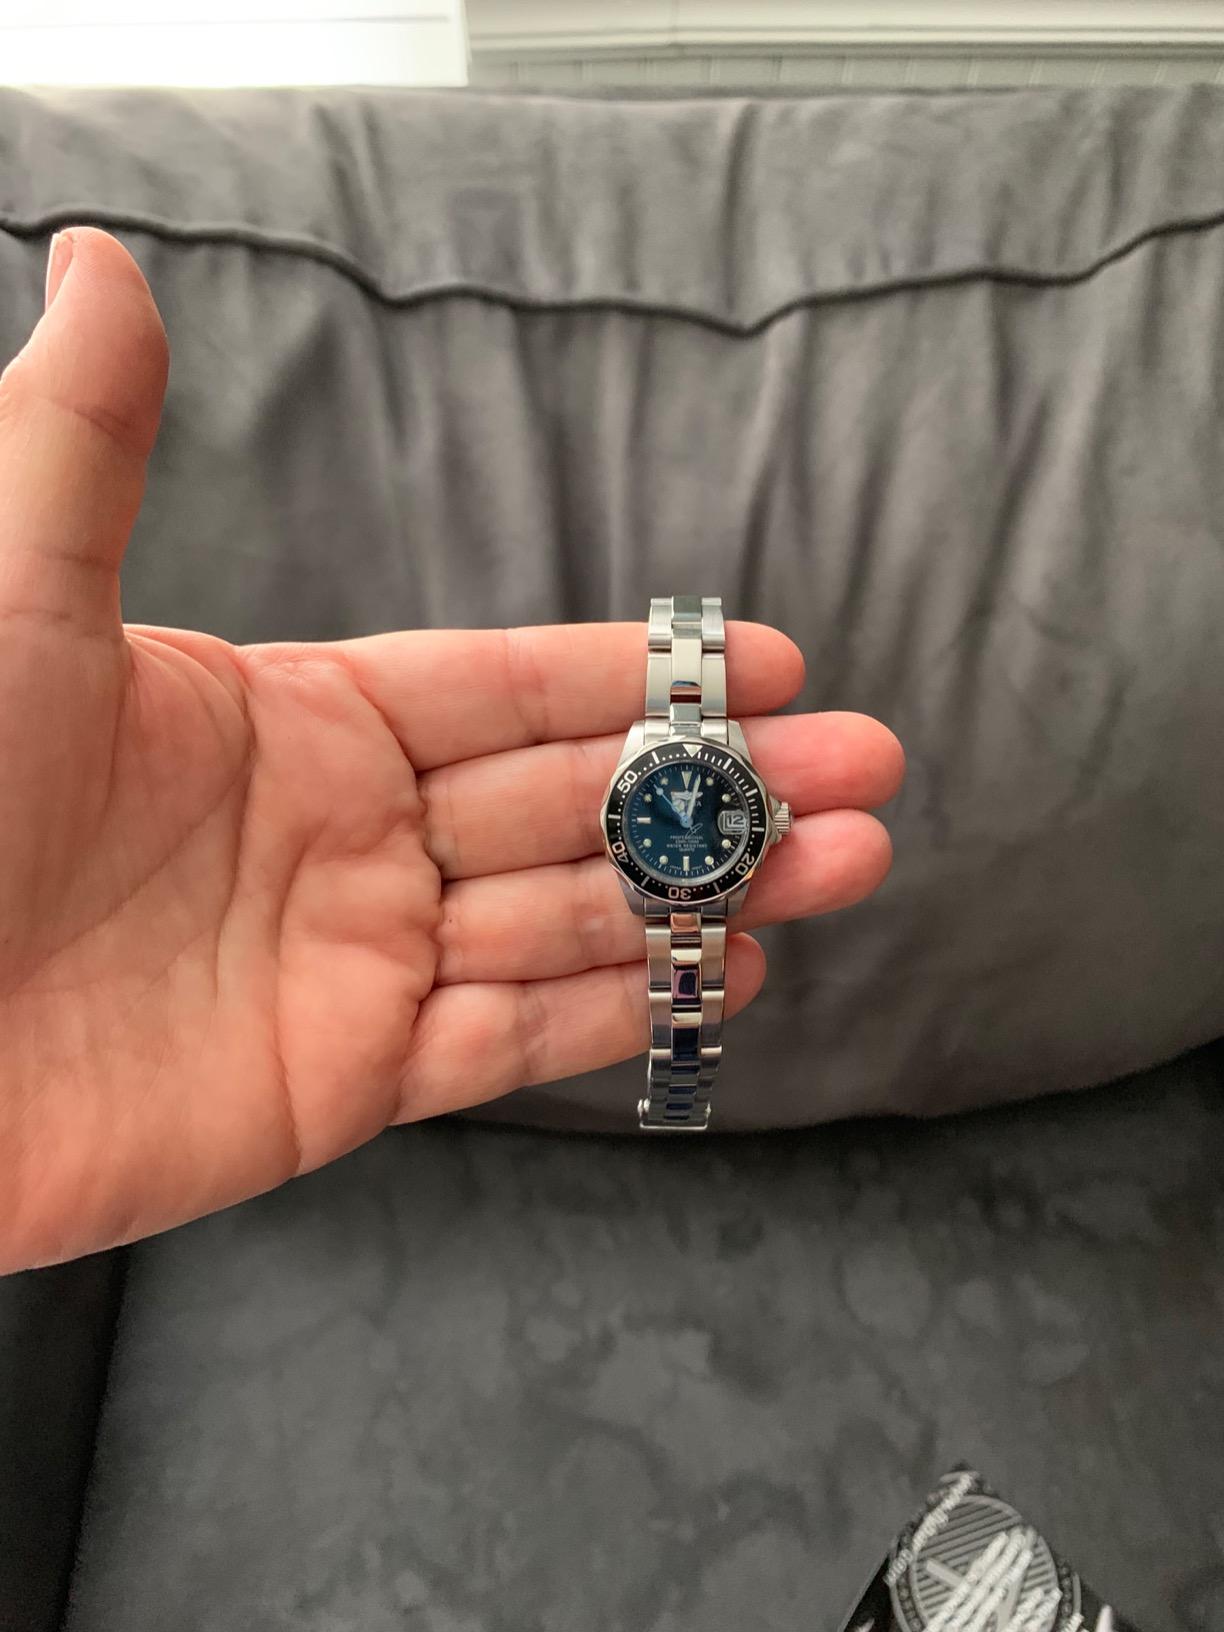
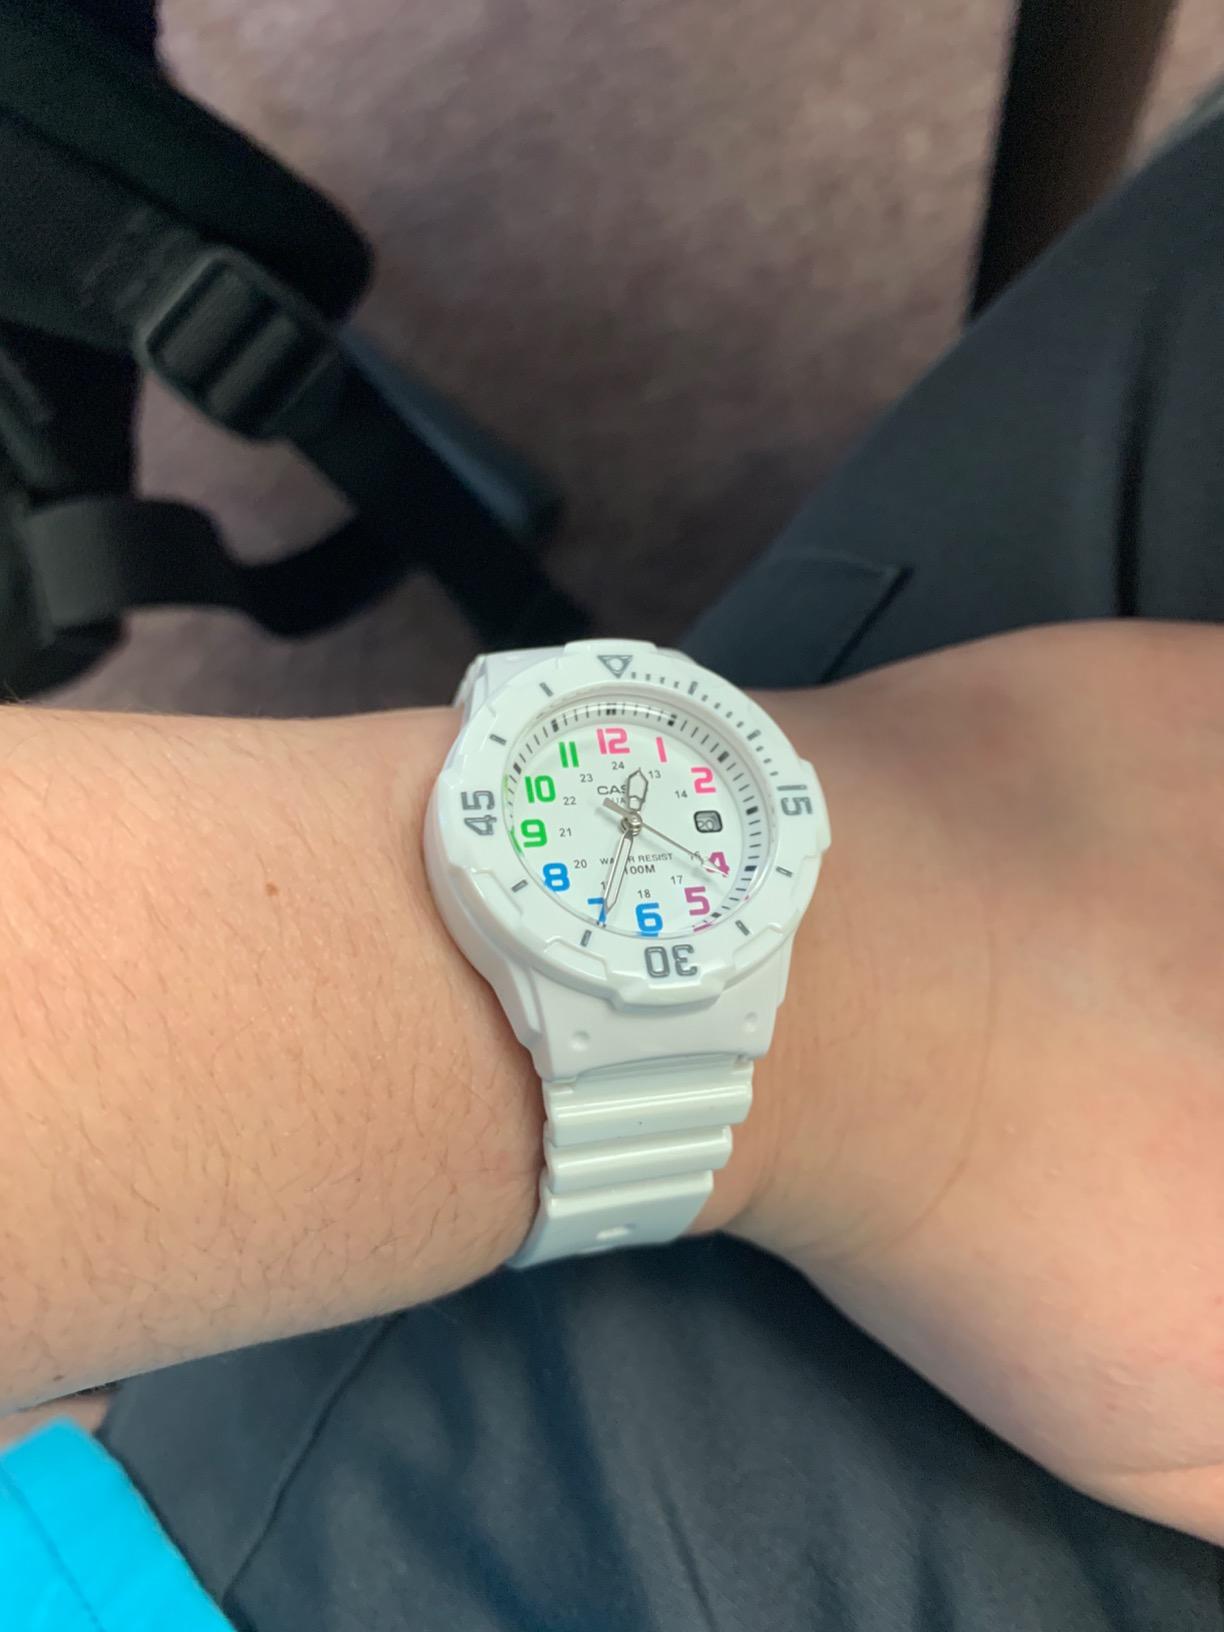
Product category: accessories_watch
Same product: no